Simon Bamberger House

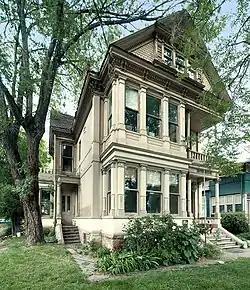

The Simon Bamberger Home, also known as Gardner Manor, is a house in Salt Lake City, Utah, United States, that was built in the 1880s. Its architectural style has been described as a transitional "Pre-Victorian, neo-Greek Revival" type, having obvious characteristics of grandeur and power. It has pilasters, window bays, and a classical Greek entablature. The house is significant primarily for its association with Simon Bamberger, an immigrant who was elected as the fourth governor of Utah in 1916. Bamberger was the first owner of the home.